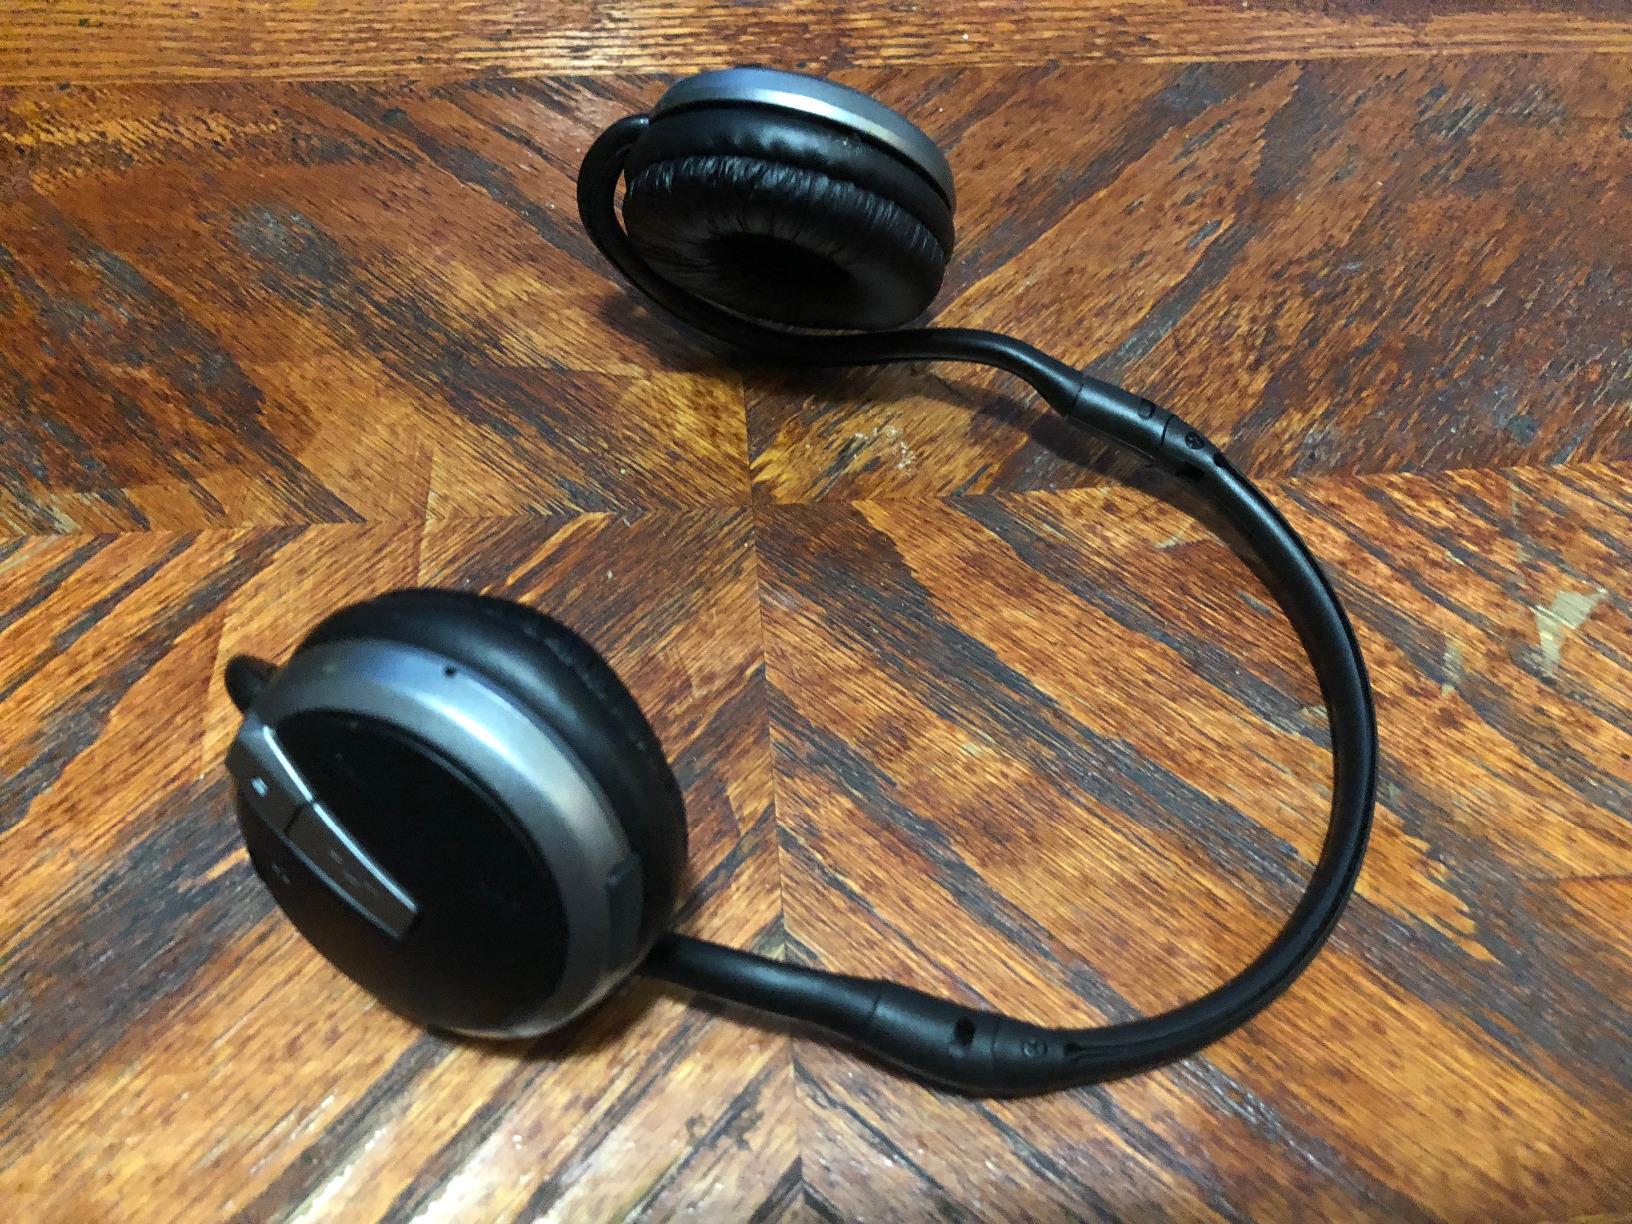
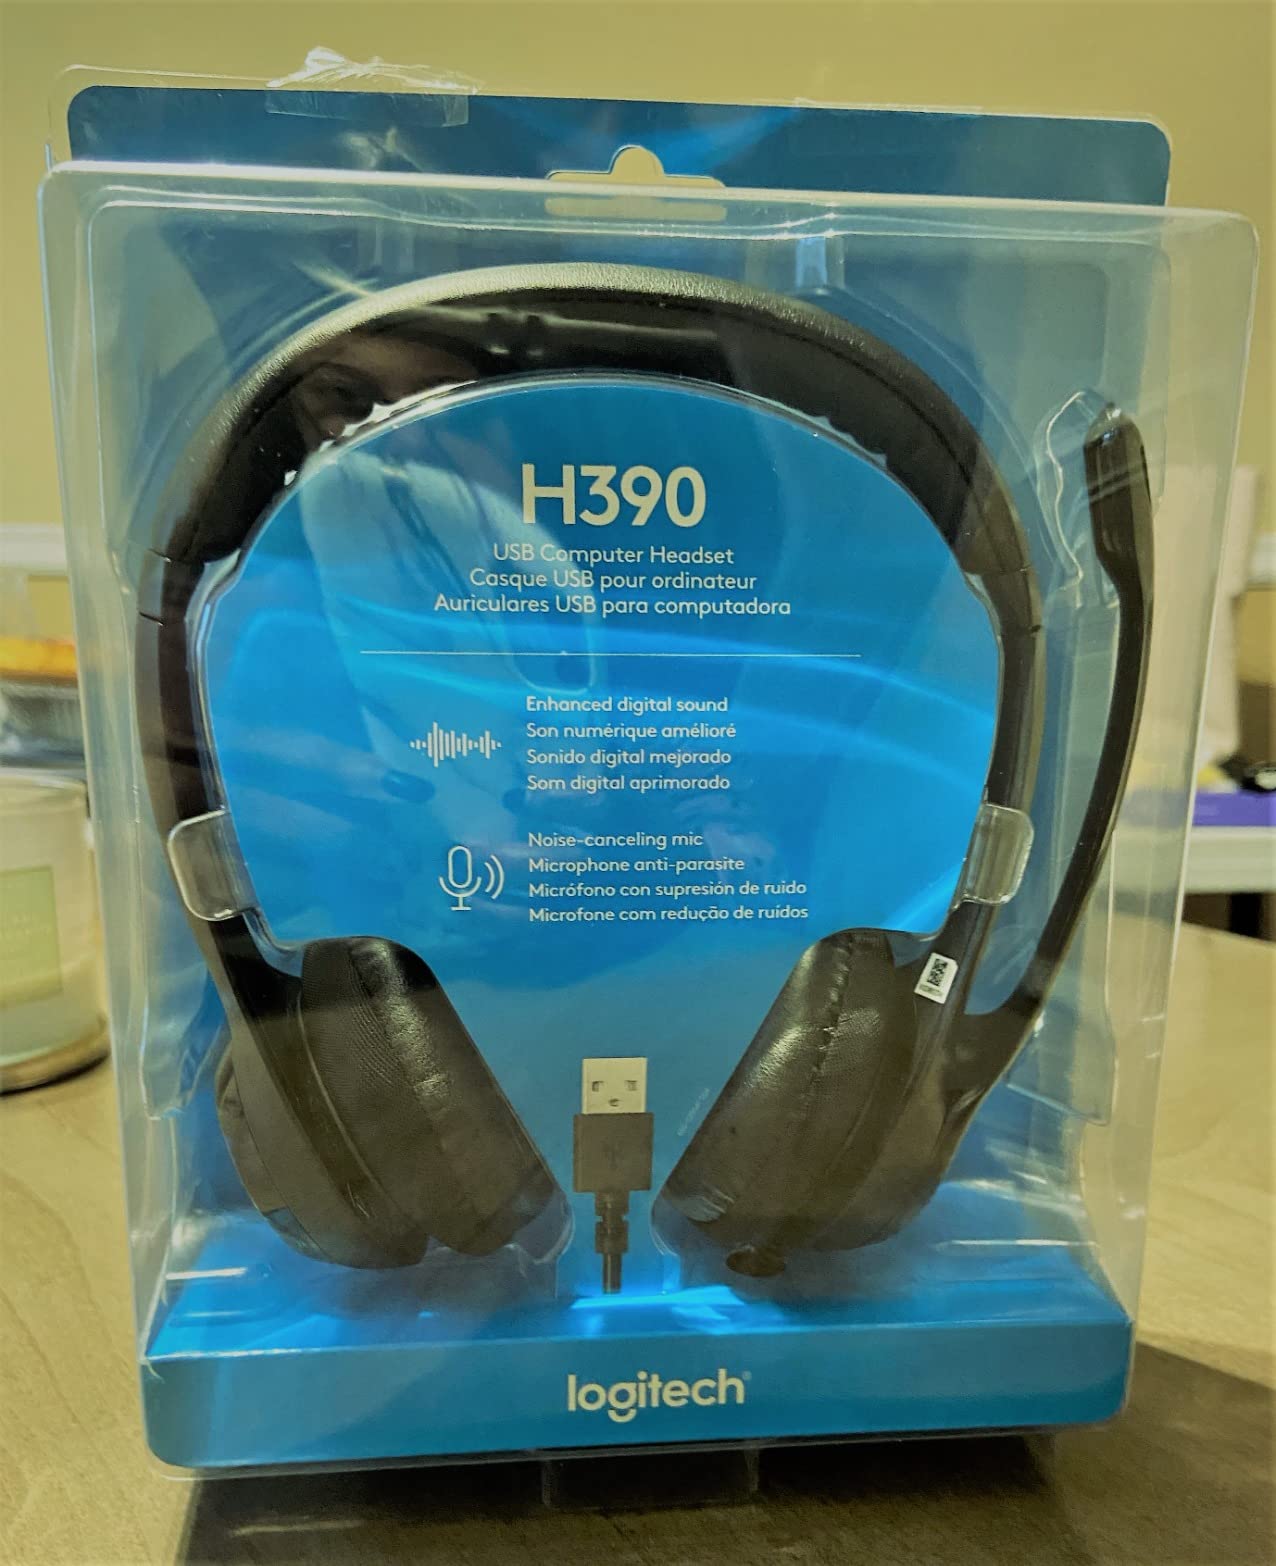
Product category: headphones
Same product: no